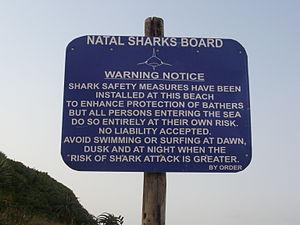
Panneau indiquant la presence de requins au plage de Salt Rock (Afrique du Sud). Le texte du panneau est en bas.
Une attaque de requin est un accident au cours duquel un contact physique agressif a été formellement établi entre un requin et un être humain. Ce fait entraîne la détérioration de l'équipement, des blessures voire la mort de la victime. Les attaques de requins envers l'homme sont rares. Les raisons conduisant à une attaque ne sont pas connues, notamment en raison du manque de statistiques fiables.
Les requins, squales ou sélachimorphes forment un super-ordre de poissons cartilagineux, possédant cinq à sept fentes branchiales sur les côtés de la tête et les nageoires pectorales qui ne sont pas fusionnées à la tête.